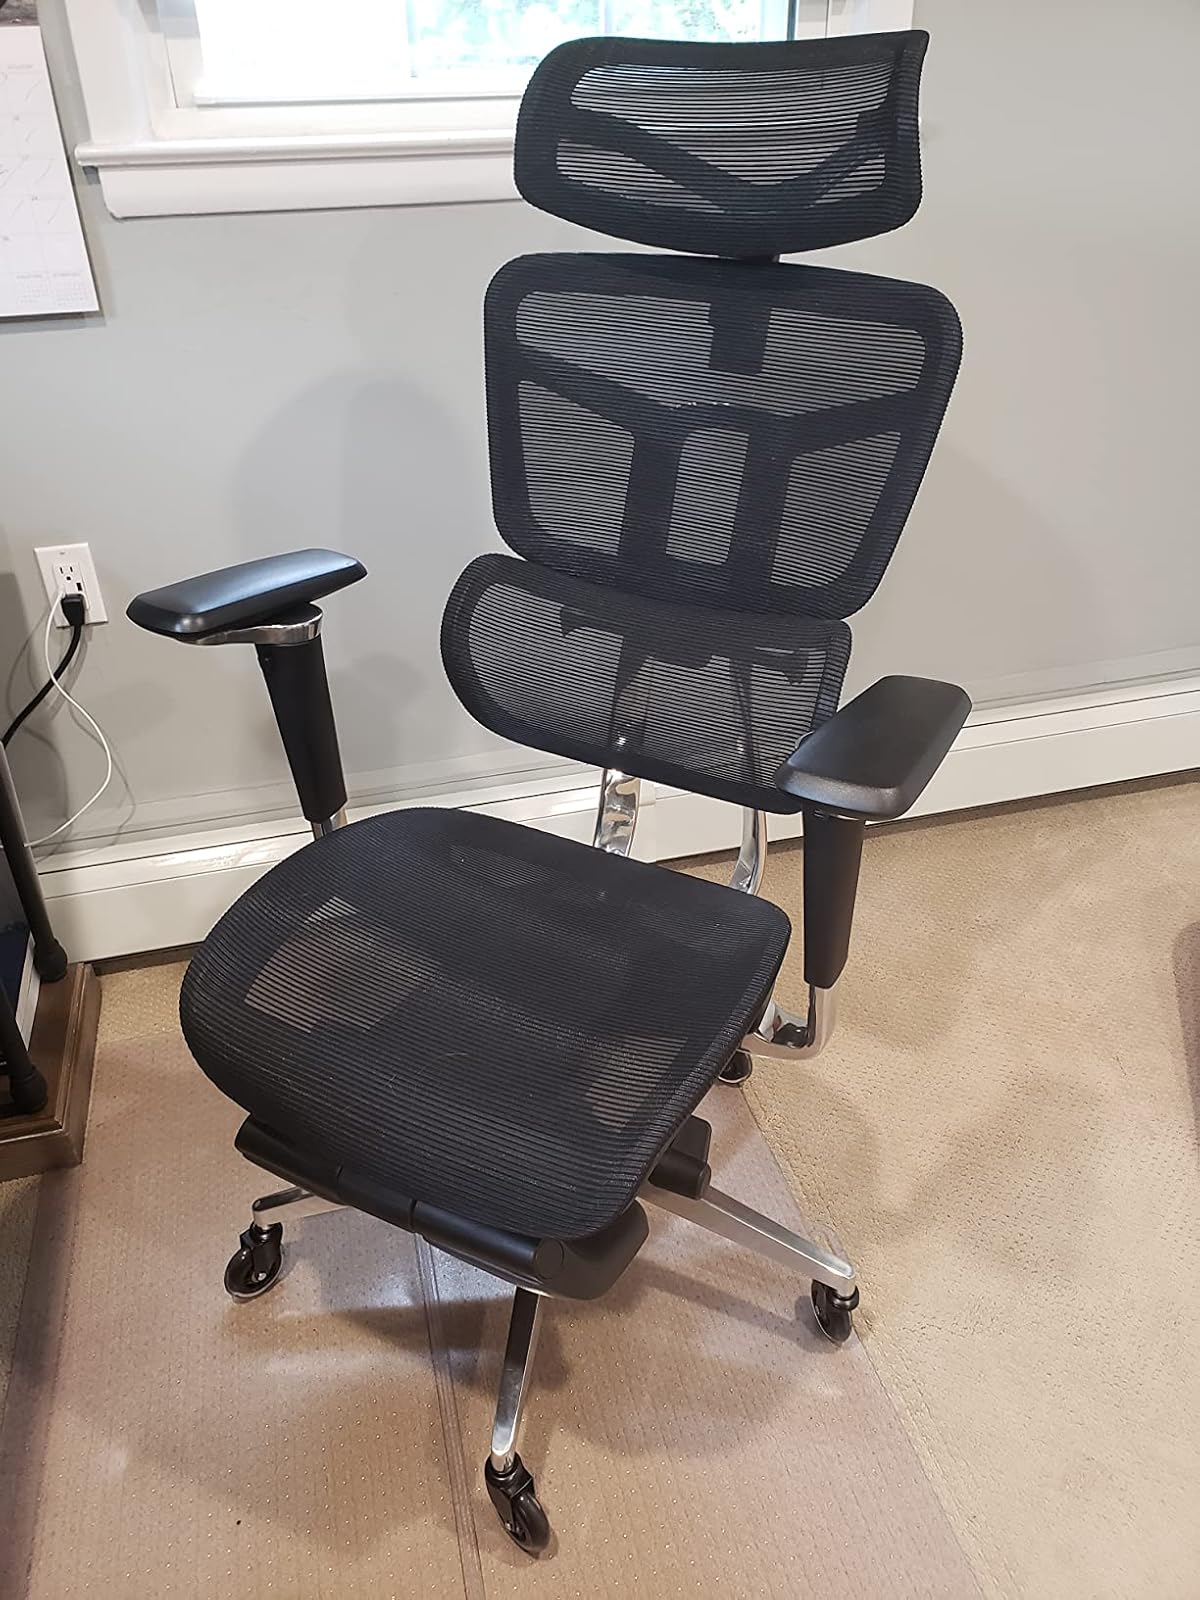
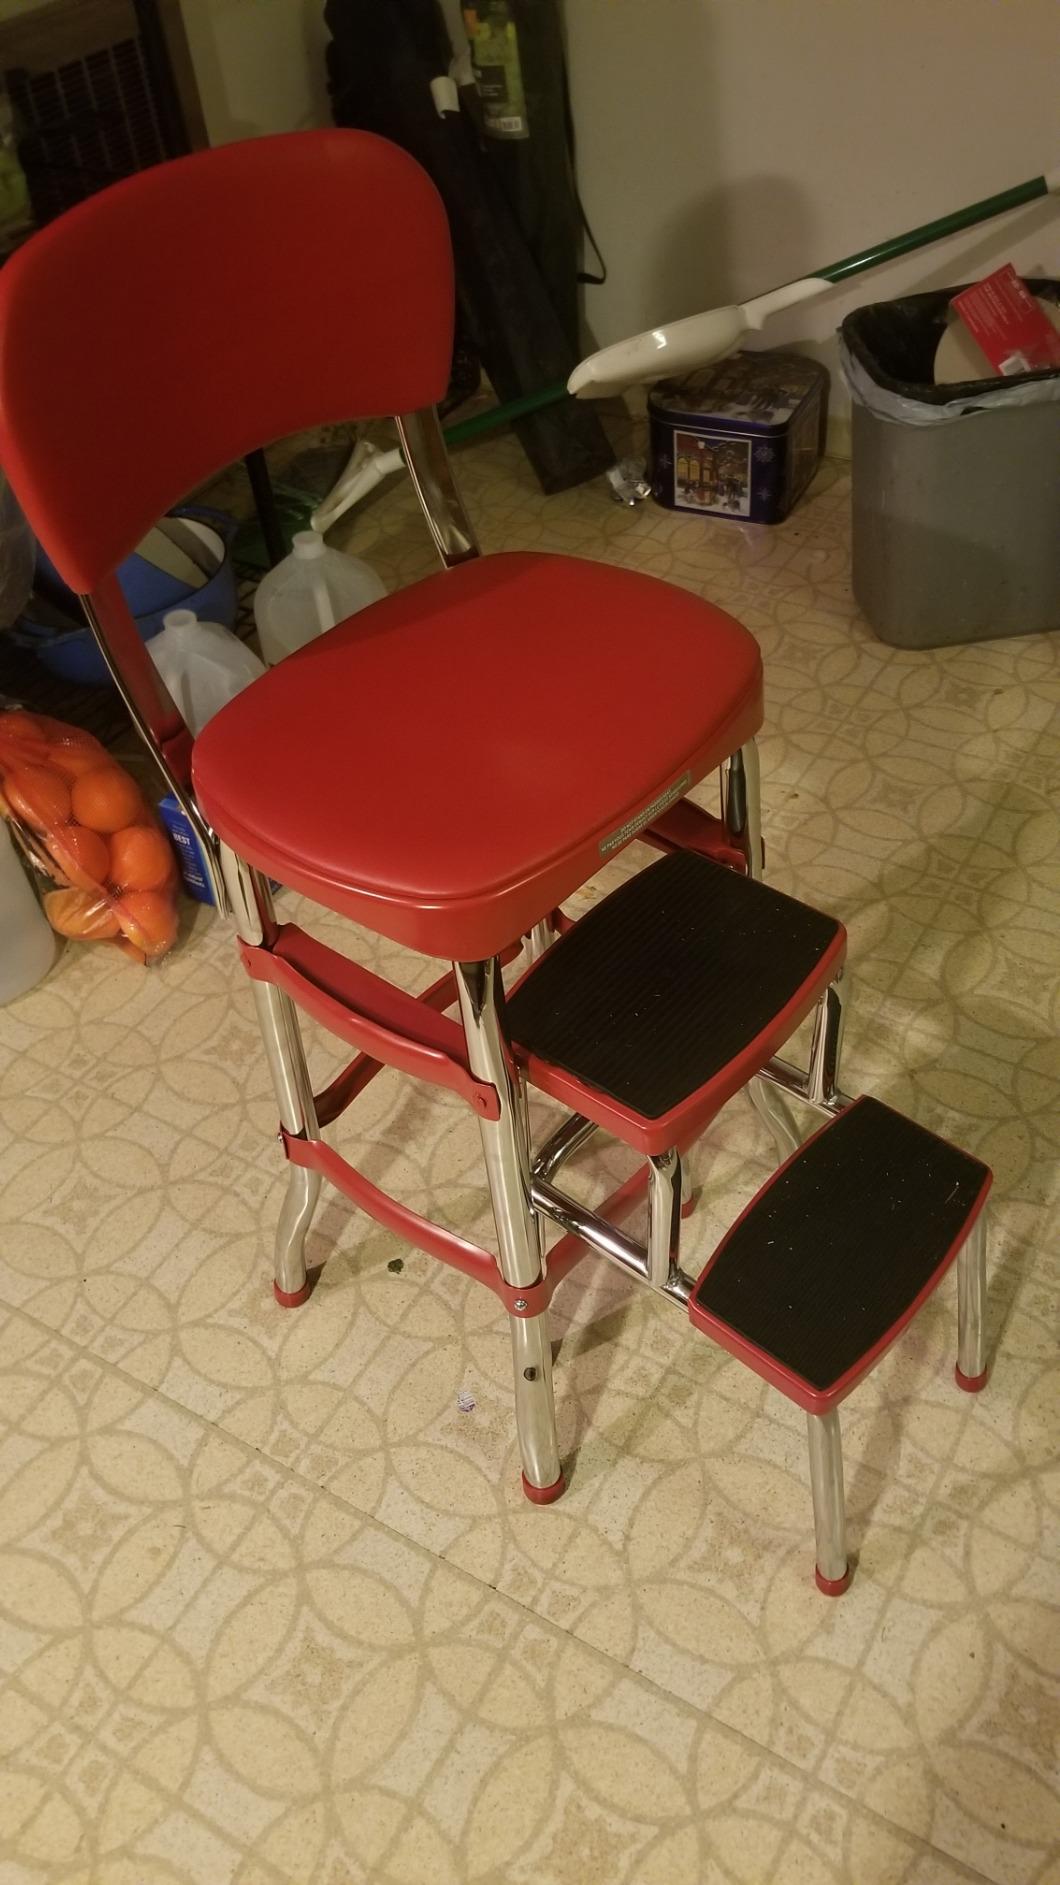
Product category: items_chair
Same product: no